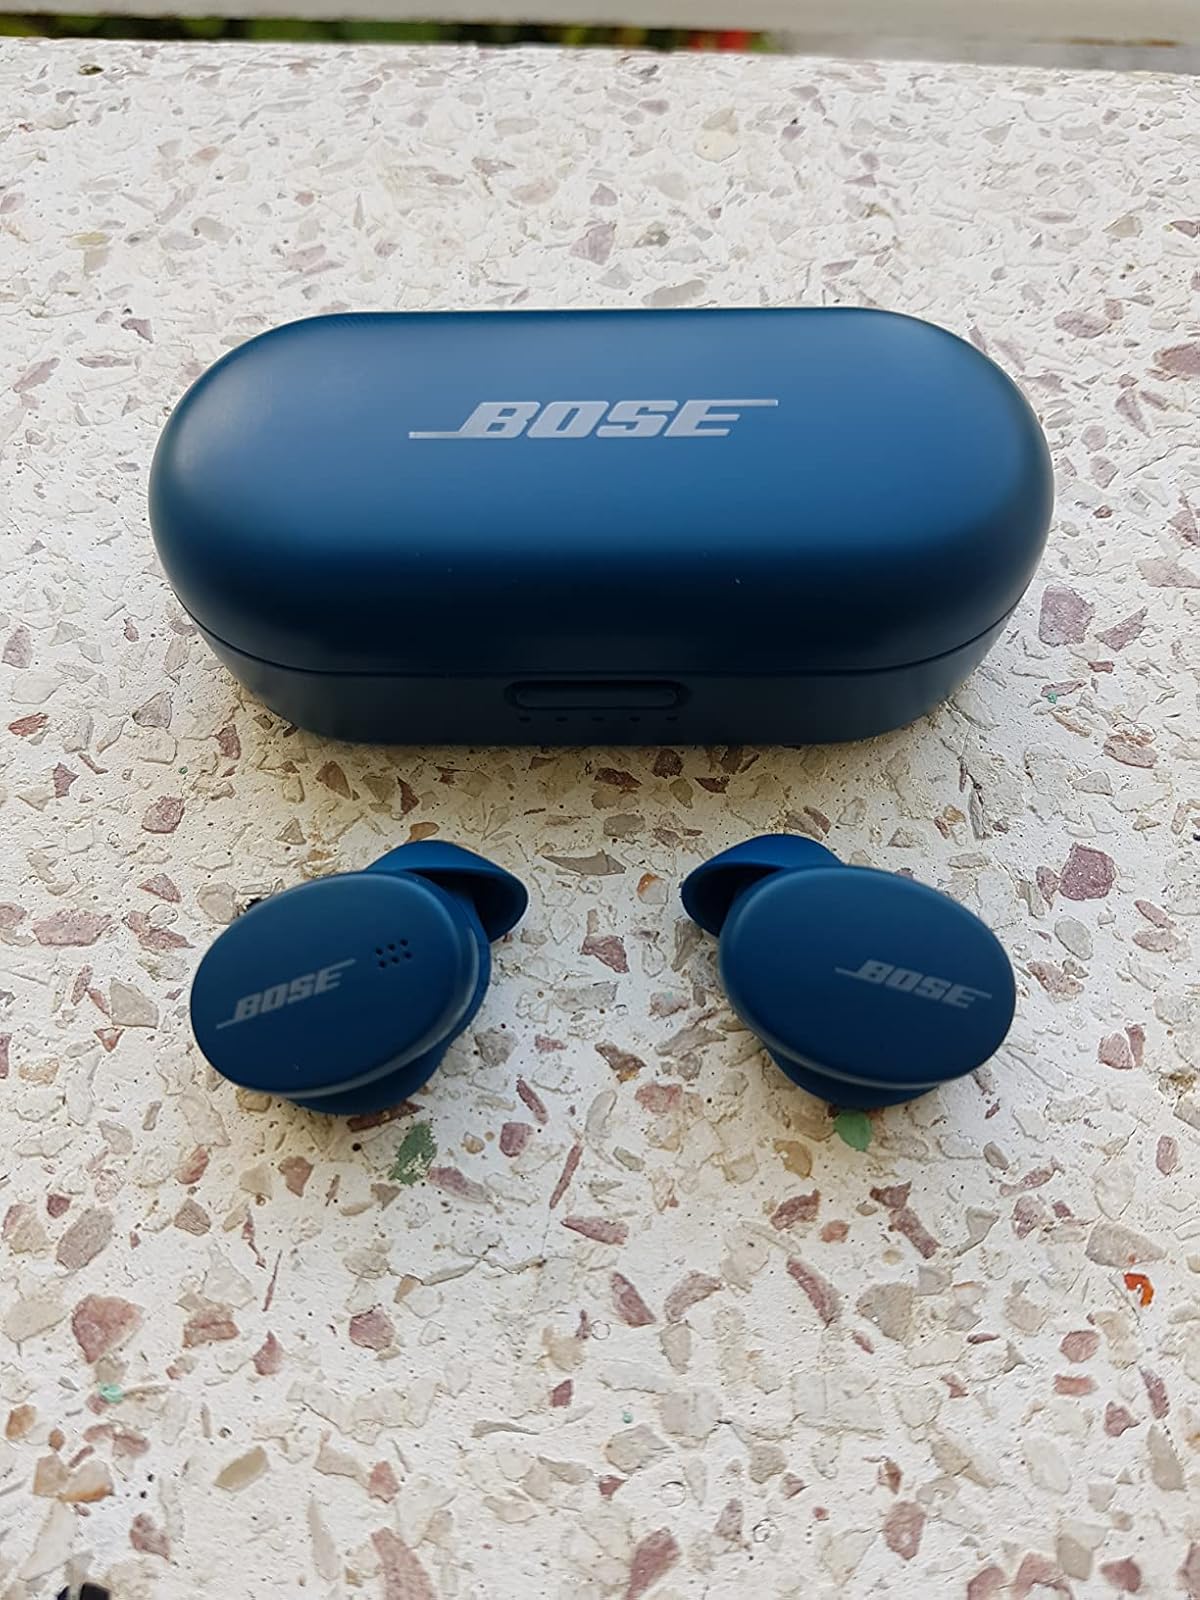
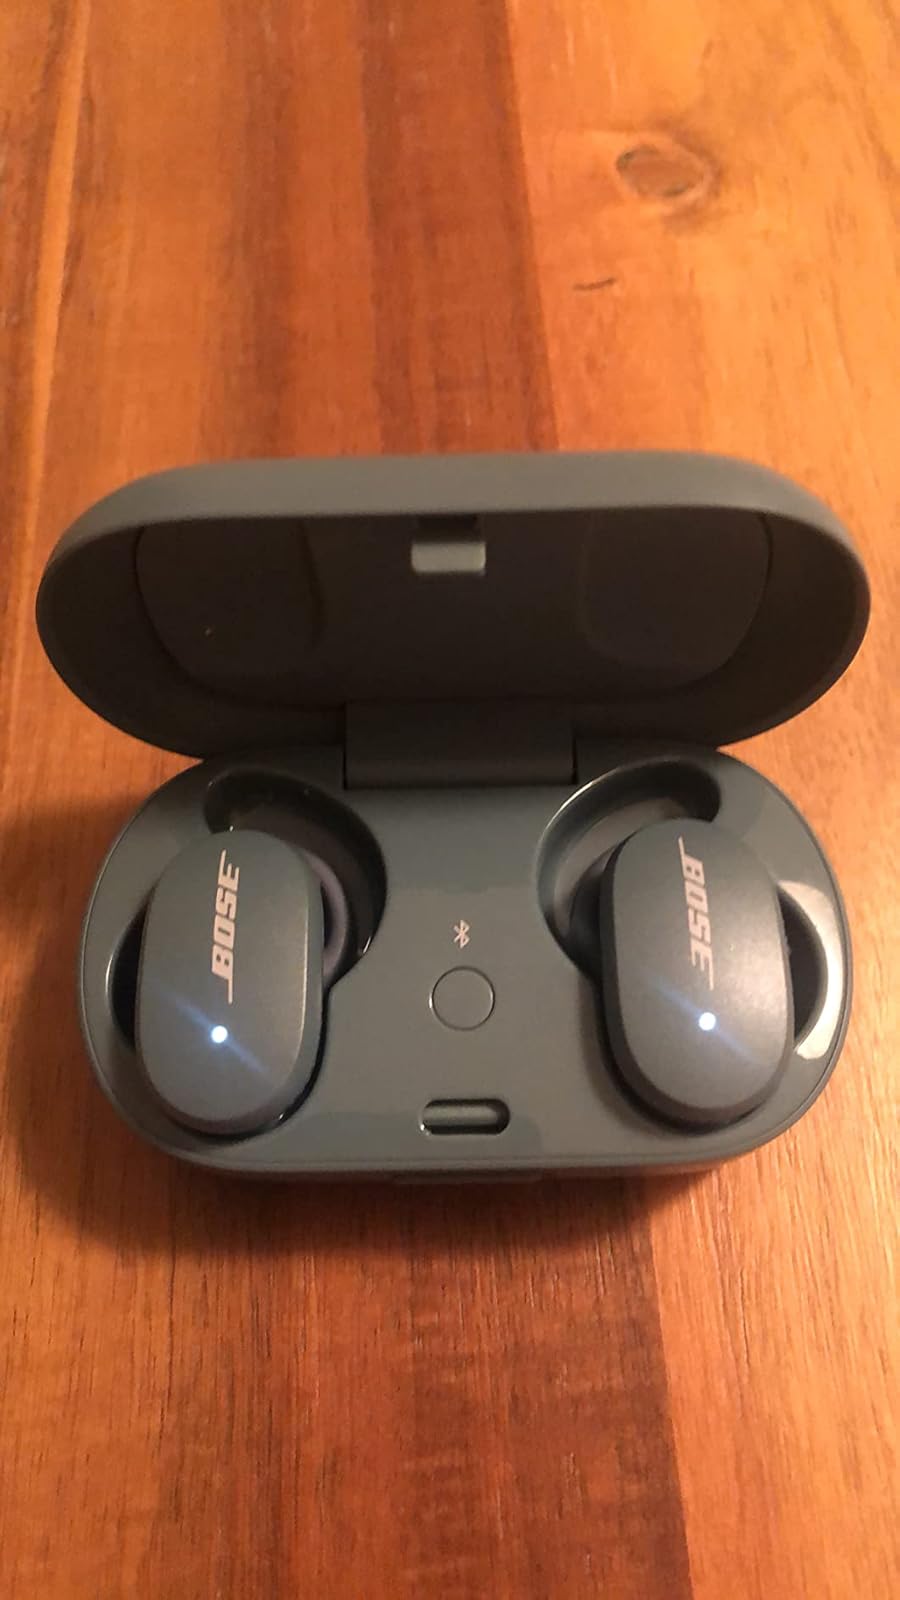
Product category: earbuds
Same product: no